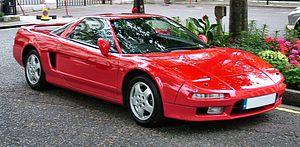
La NSX est une voiture sportive du constructeur automobile japonais Honda produite de 1990 à 2005. Un seconde génération reprend le nom NSX en 2015.